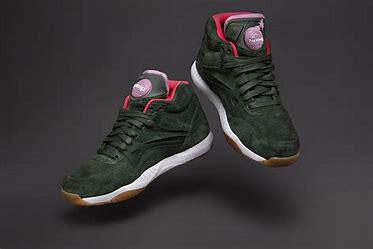
Brand: Reebok
Model: 100